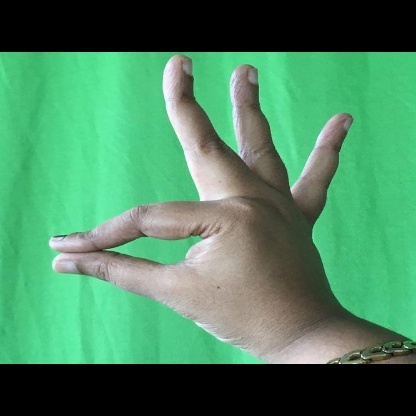
Mudra: Hamsasyam